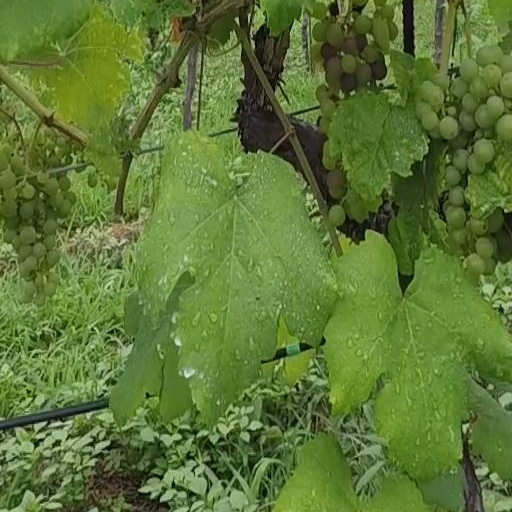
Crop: grape